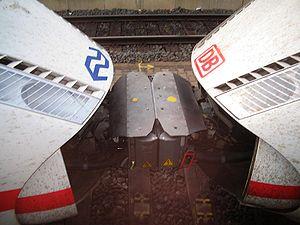
Les ICE 3 sont des rames automotrices électriques construites par Siemens AG et exploitées par la Deutsche Bahn et la Nederlandse Spoorwegen. Les premières furent mises en service en 2000. Ce sont les trains les plus rapides en Allemagne, avec une vitesse maximale théorique de 330 km/h.